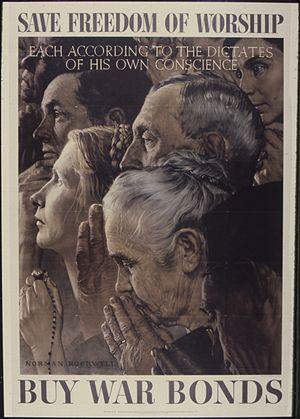
Les Quatre Libertés est une série de quatre tableaux peints par Norman Rockwell en 1942, qui comptent parmi les plus célèbres de sa carrière. Ces œuvres mettent en image un discours fondateur du président Franklin Delano Roosevelt et témoignent de l'engagement de l'illustrateur américain dans l'effort de guerre des États-Unis. Les tableaux représentent la liberté de parole, la liberté de culte, celle de vivre à l'abri de la peur et celle de vivre à l'abri du besoin. Ils atteignent au fil du temps une dimension iconique qui dépasse le cadre historique de la Seconde Guerre mondiale.